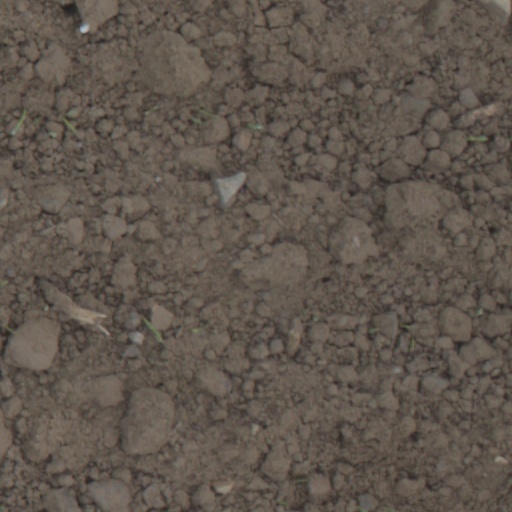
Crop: wheat